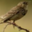
Label: bird